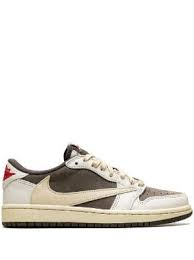
Label: Sneaker